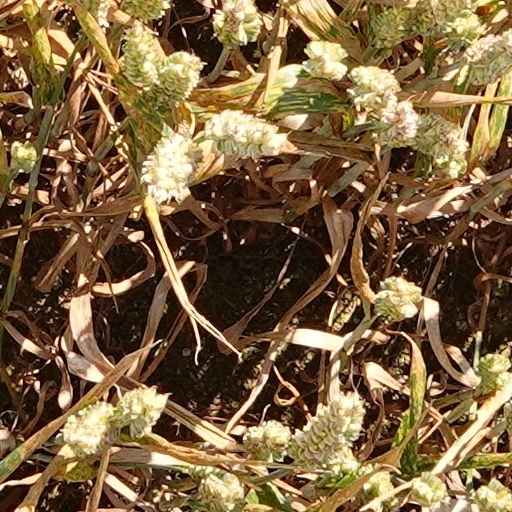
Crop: wheat